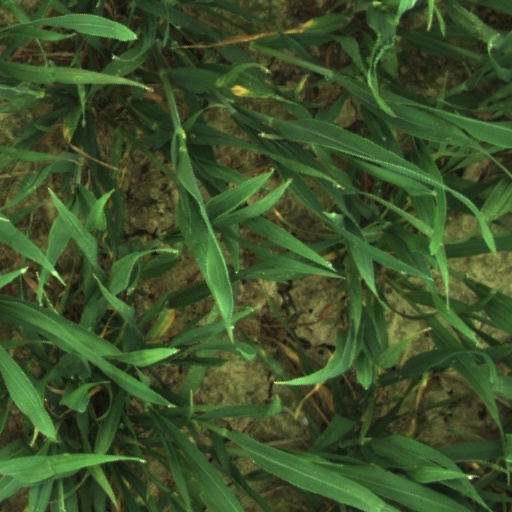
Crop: wheat